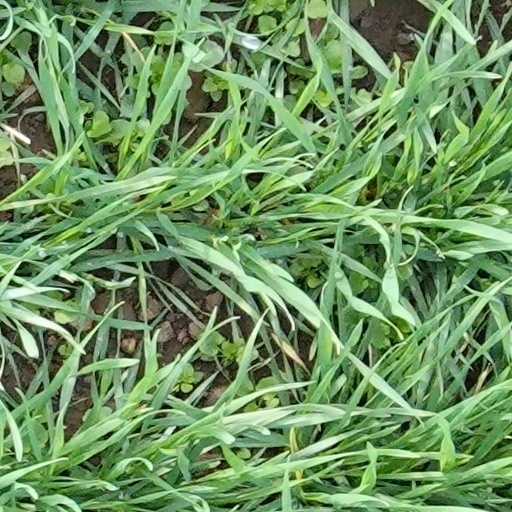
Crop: wheat